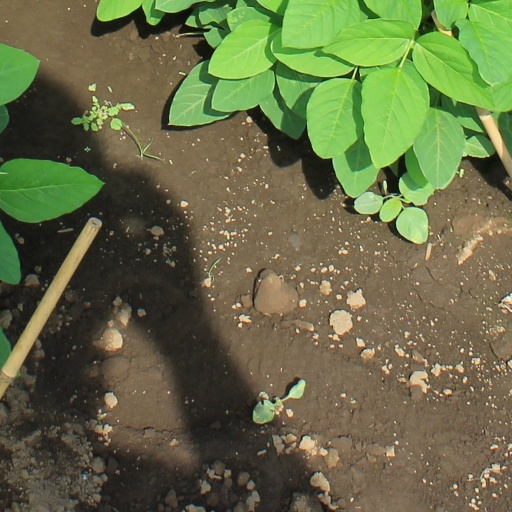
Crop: soybean